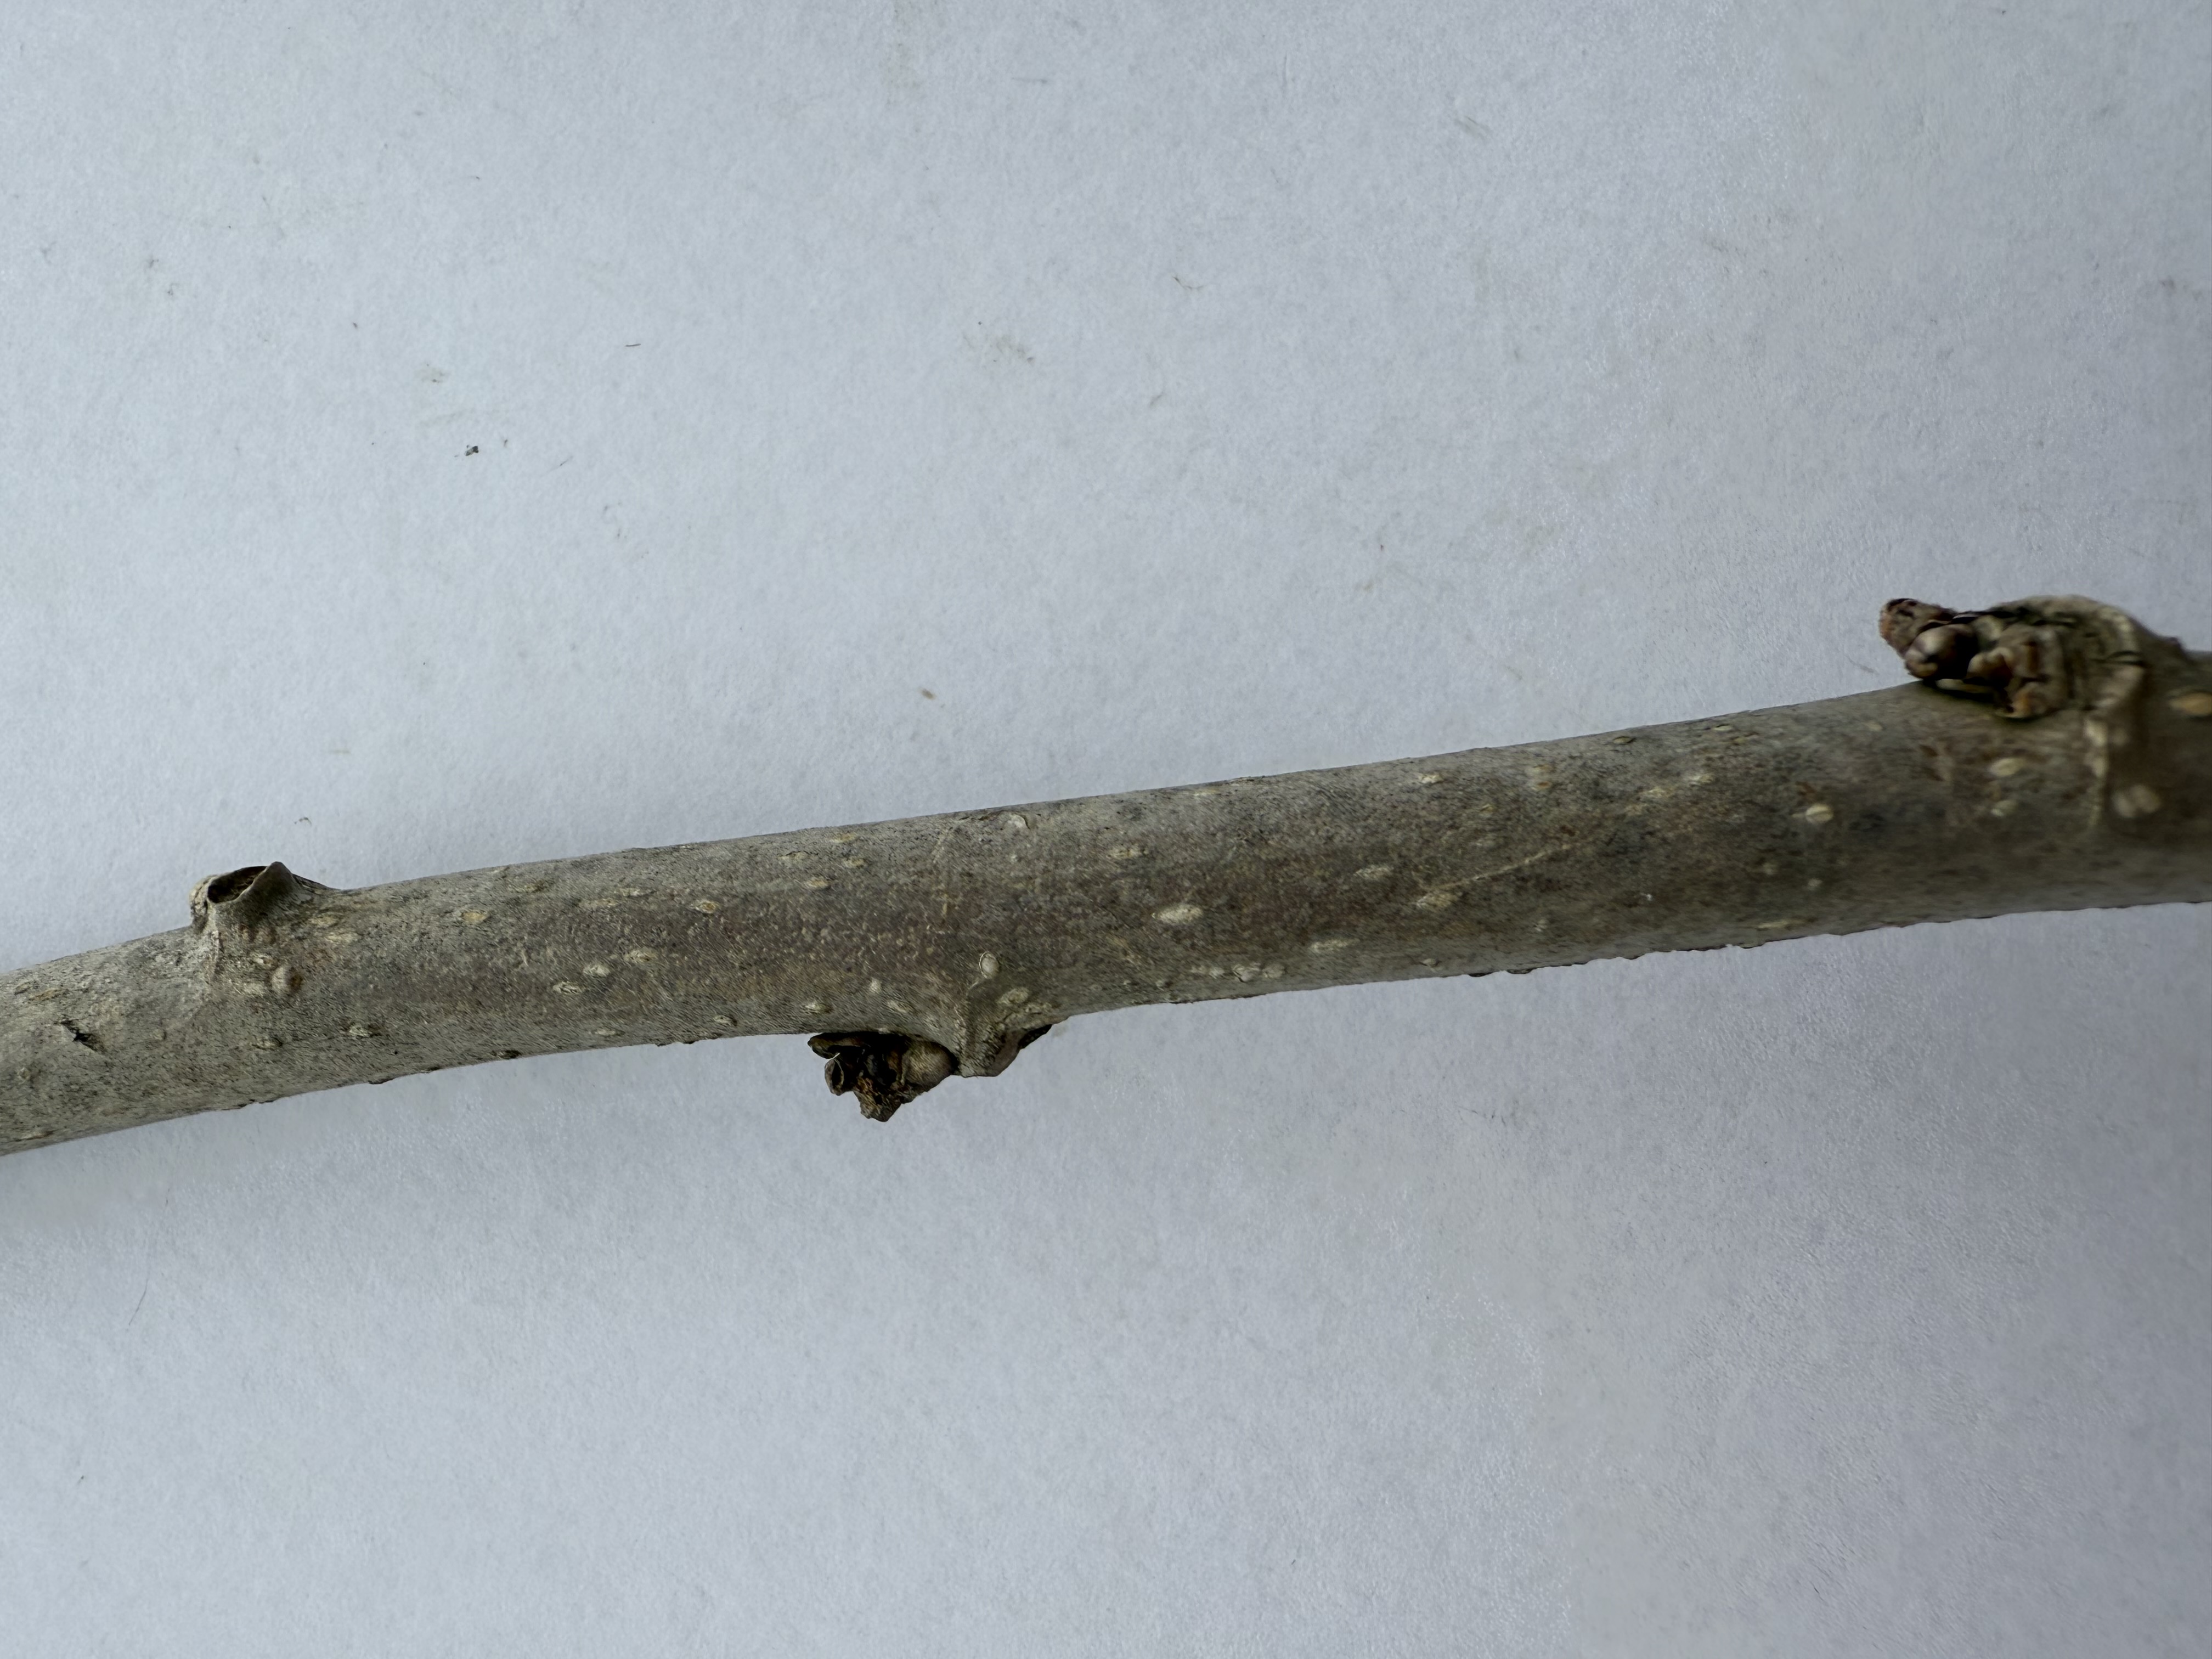
Variety: White Mulberry